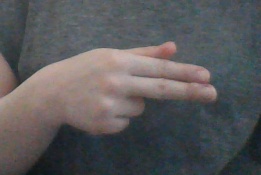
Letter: ghain